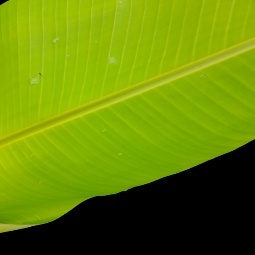
Label: Sulphur